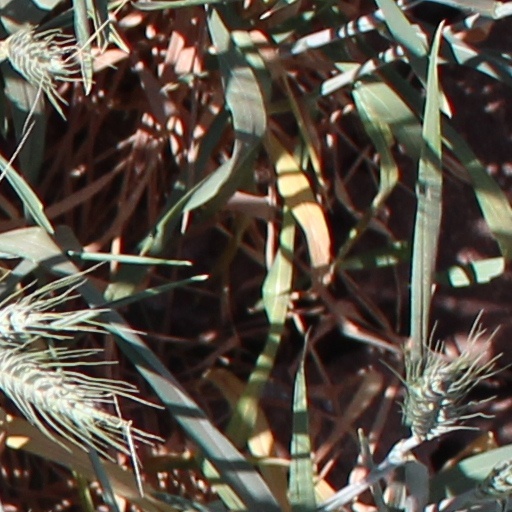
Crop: wheat